De brug

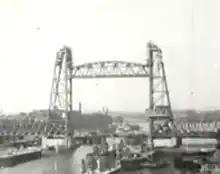

De brug ("The bridge") is a 1928 Dutch documentary silent short film directed by Joris Ivens. This silent film explores the then-newly constructed Koningshaven Bridge in Rotterdam, an elevator railway bridge. The film looks at its structure, mechanisms, complex actions, and the steam-powered trains and ships crossing it.